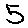
Label: 5